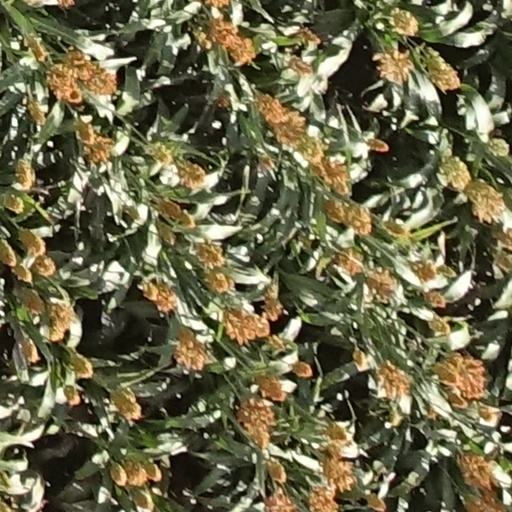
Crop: sorghum